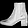
Label: Ankle boot